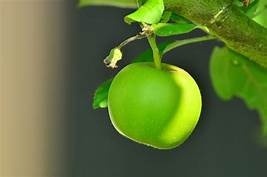
Label: apple